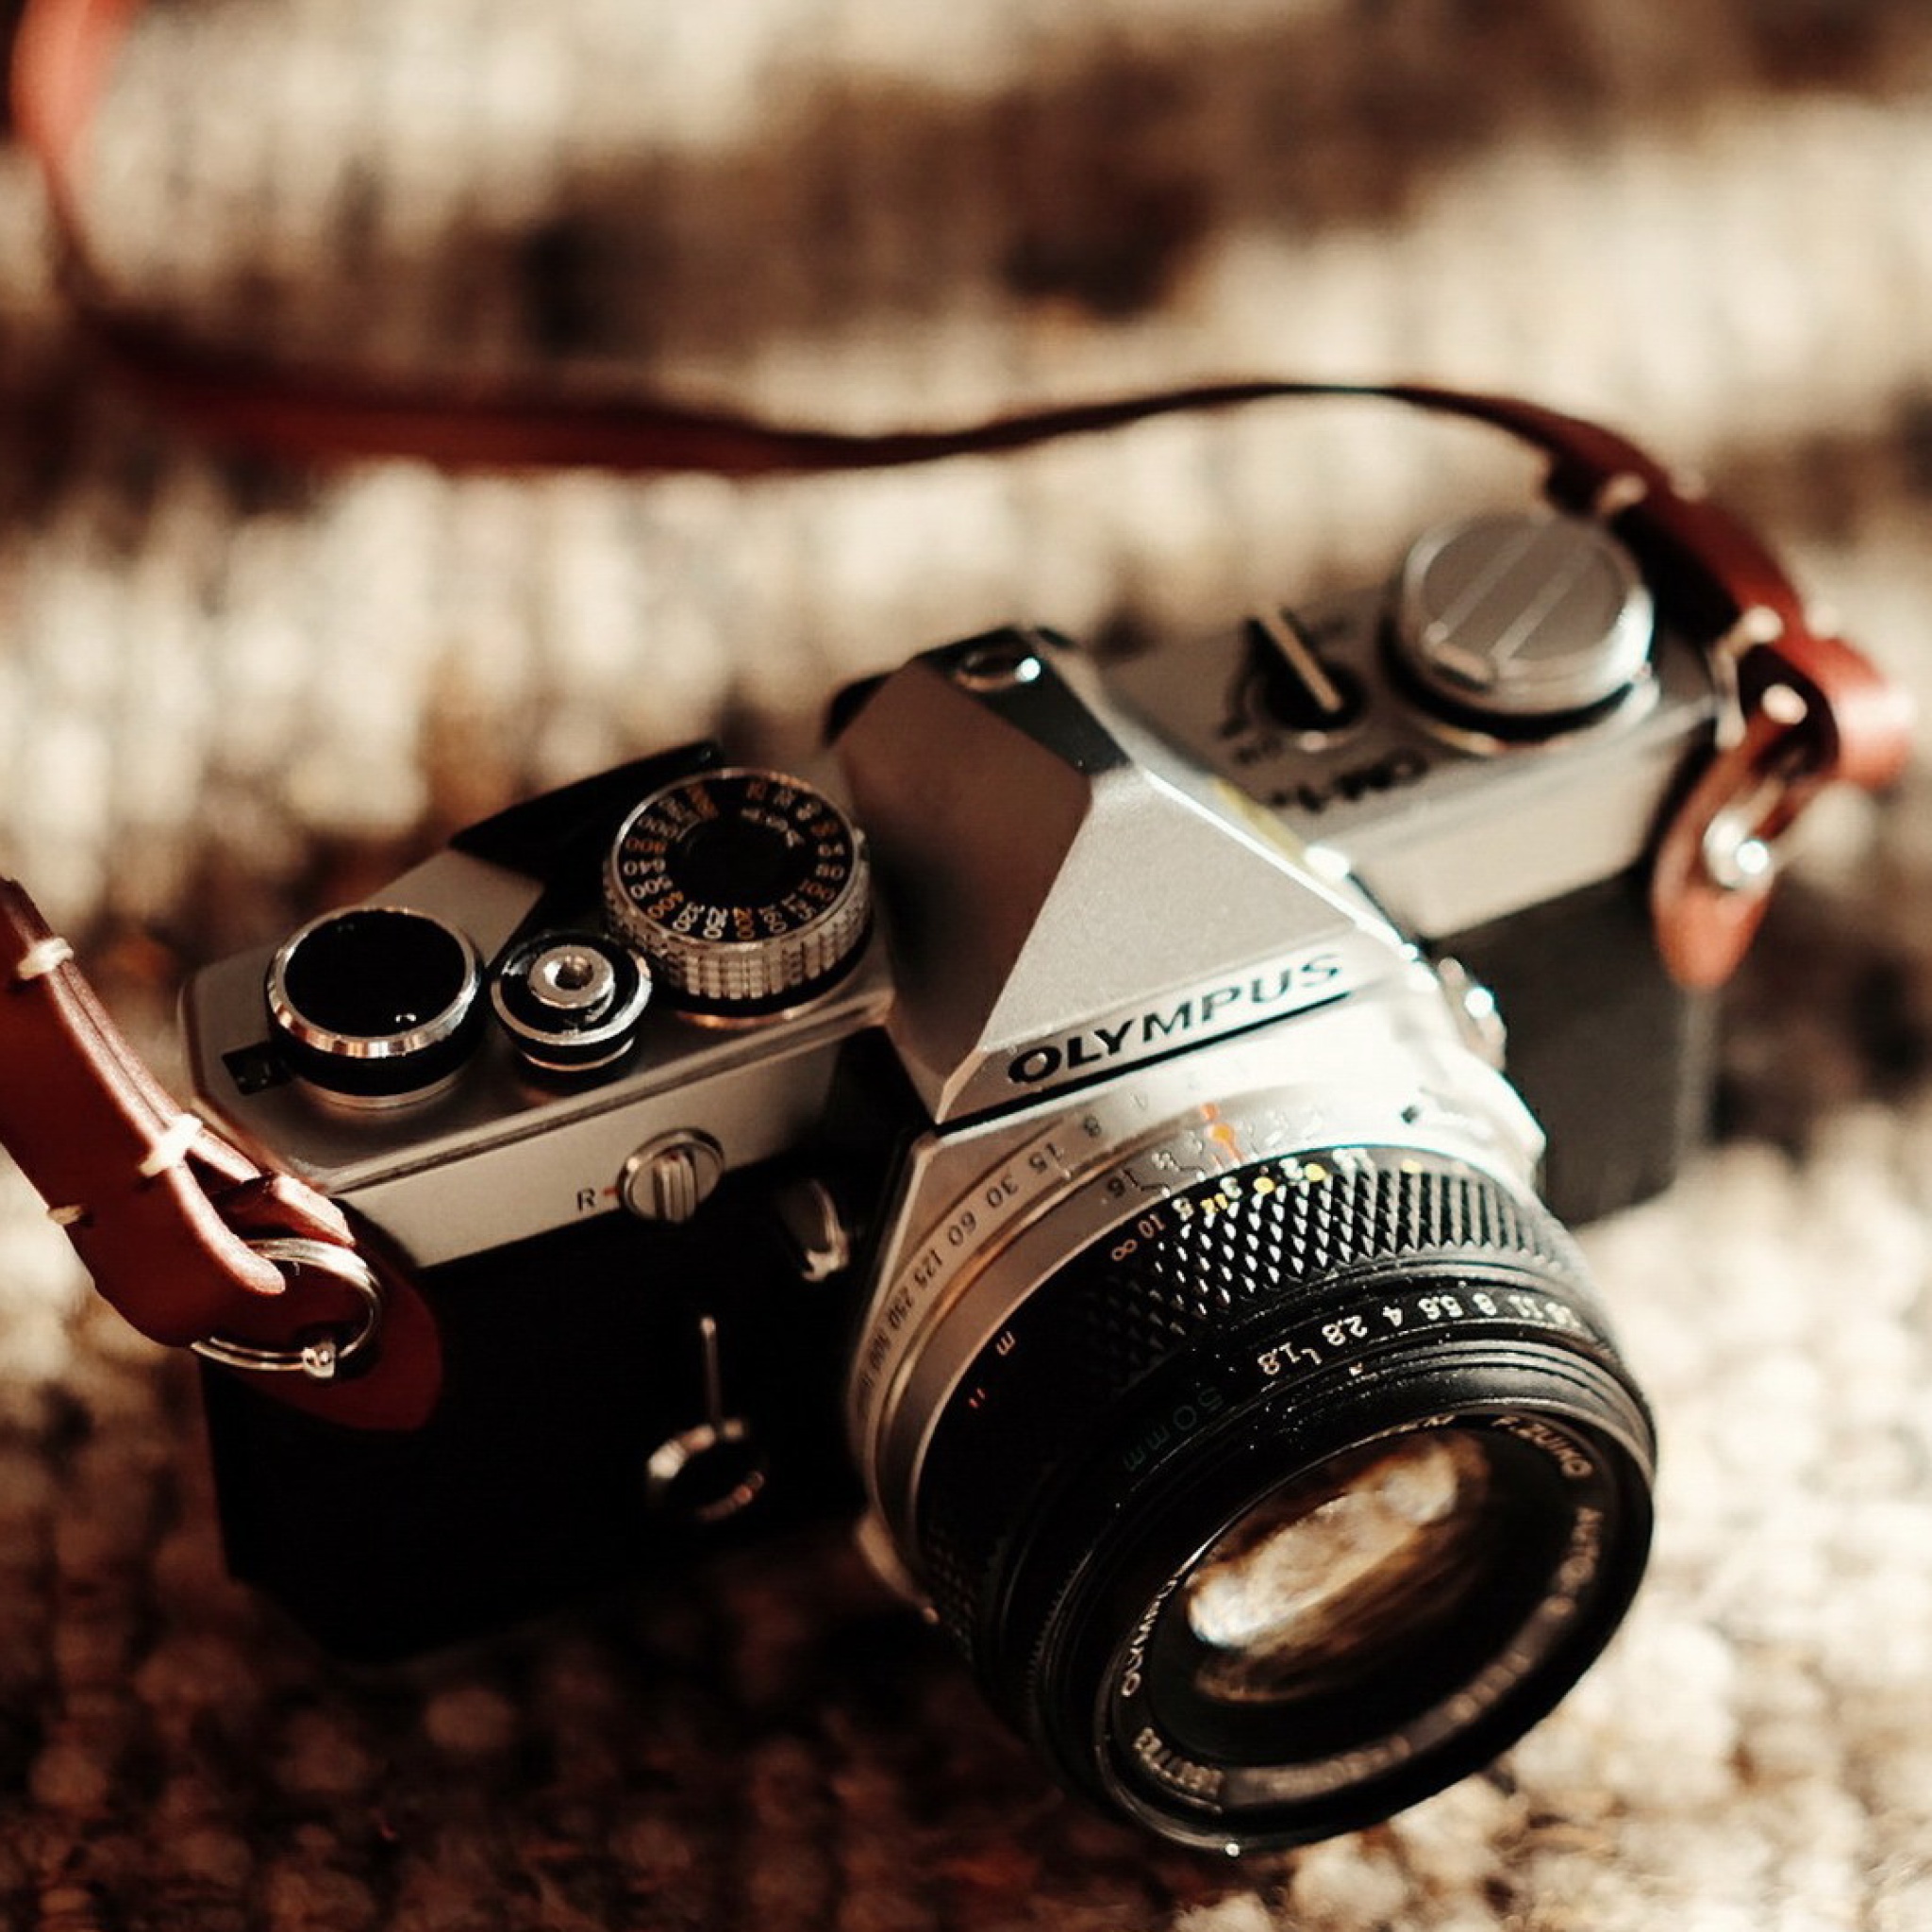
art, camera accessory, cameras optics, camera, camera lens, Point and shoot camera, photograph, lens, mirrorless interchangeable lens camera, product, single lens reflex camera, reflex camera, photography, snapshot, digital camera, still life photography, stock photography, glasses, photographic film, close up, electronics, macro photography, Material property, photographer, film camera, teleconverter, room, still life, black and white, digital slr